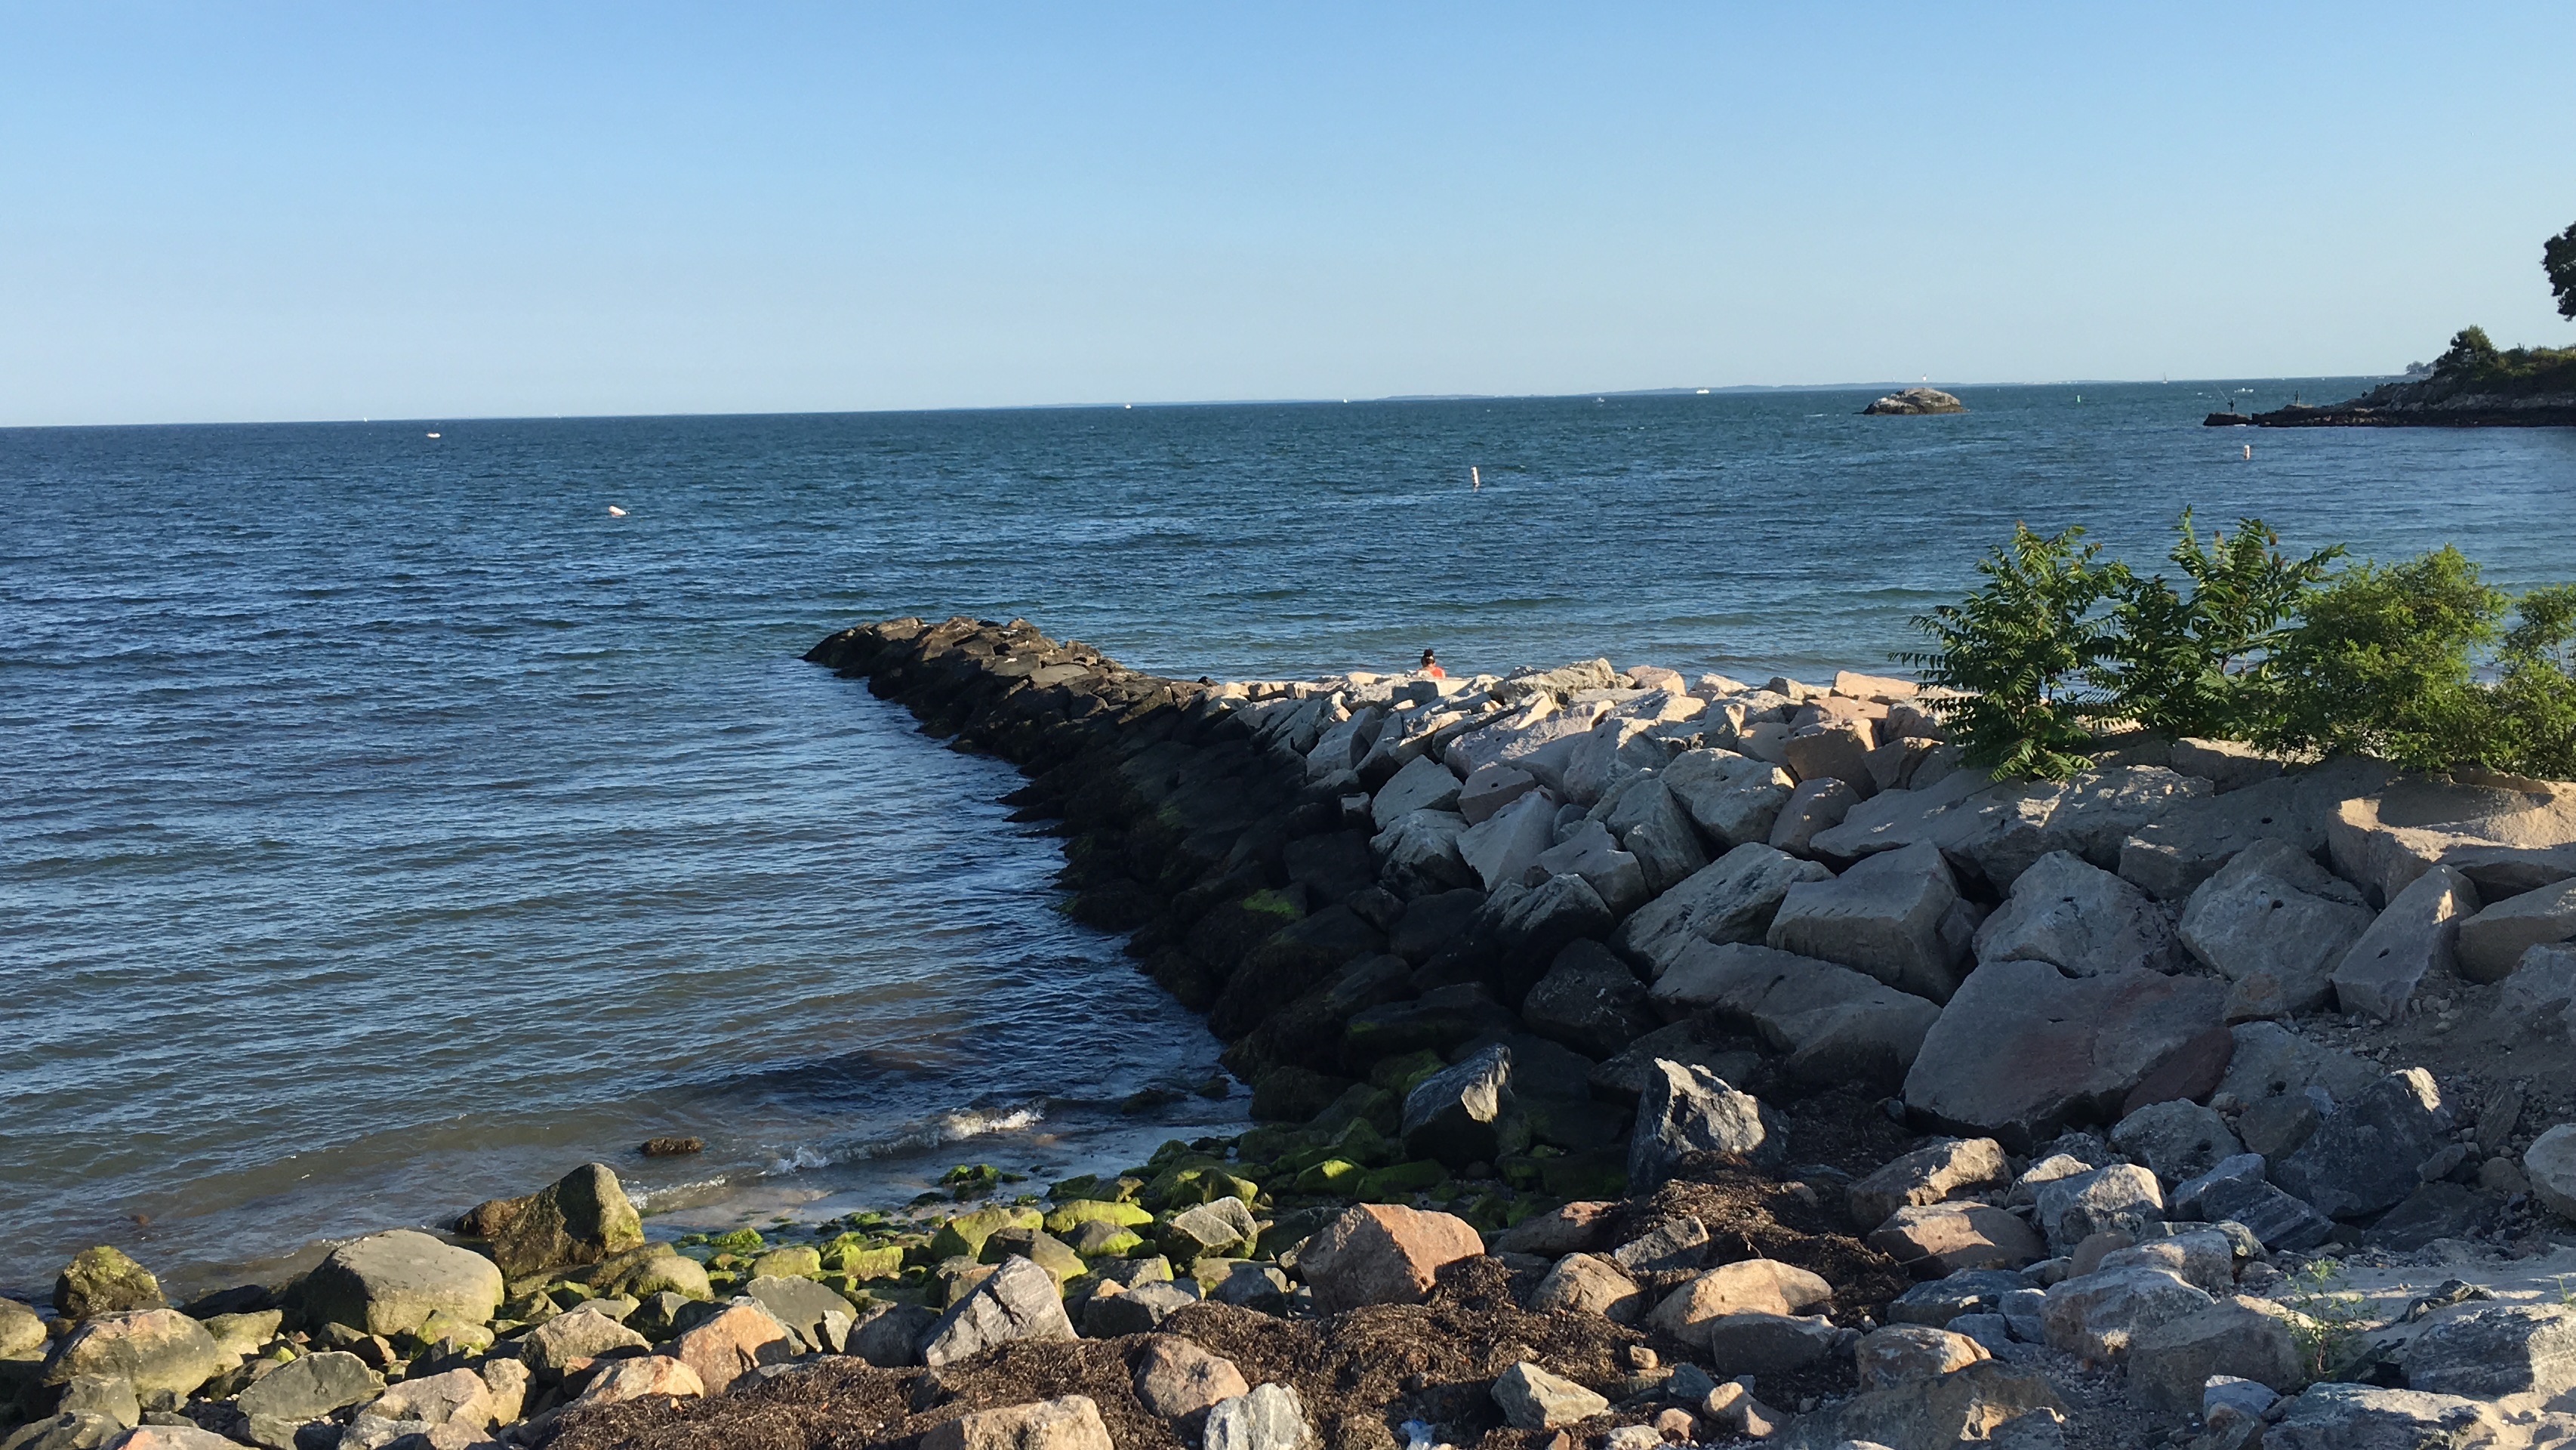
beach, sea, coast, rock, ocean, horizon, shore, wave, cliff, cove, tower, bay, terrain, body of water, breakwater, cape, islet